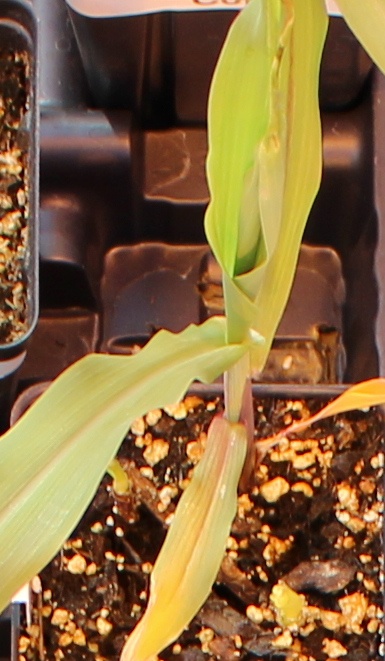
Label: Corn